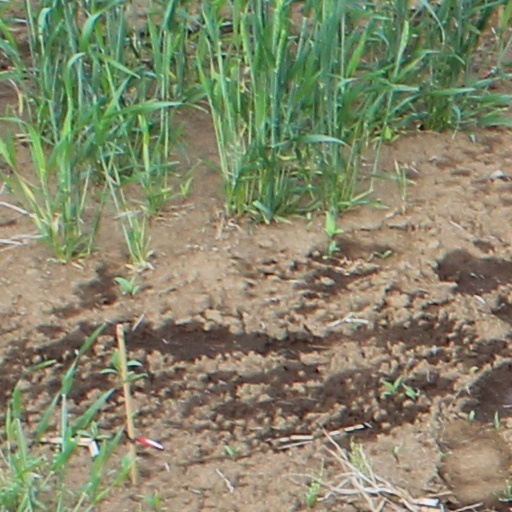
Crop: wheat